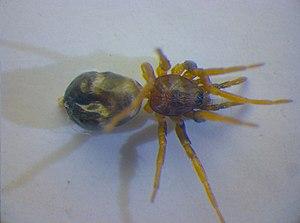
Phrurolithus festivus est une espèce d'araignées aranéomorphes de la famille des Phrurolithidae.